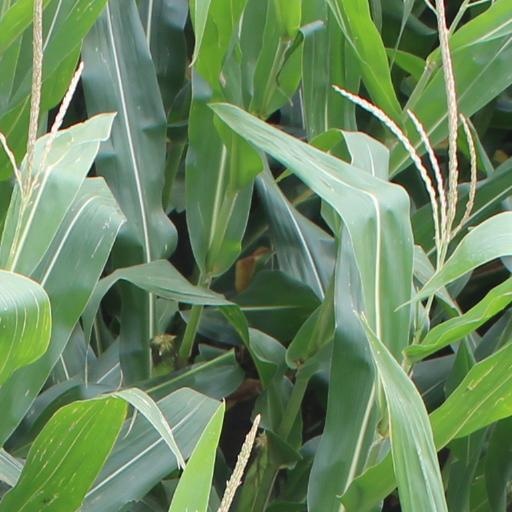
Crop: maize; corn